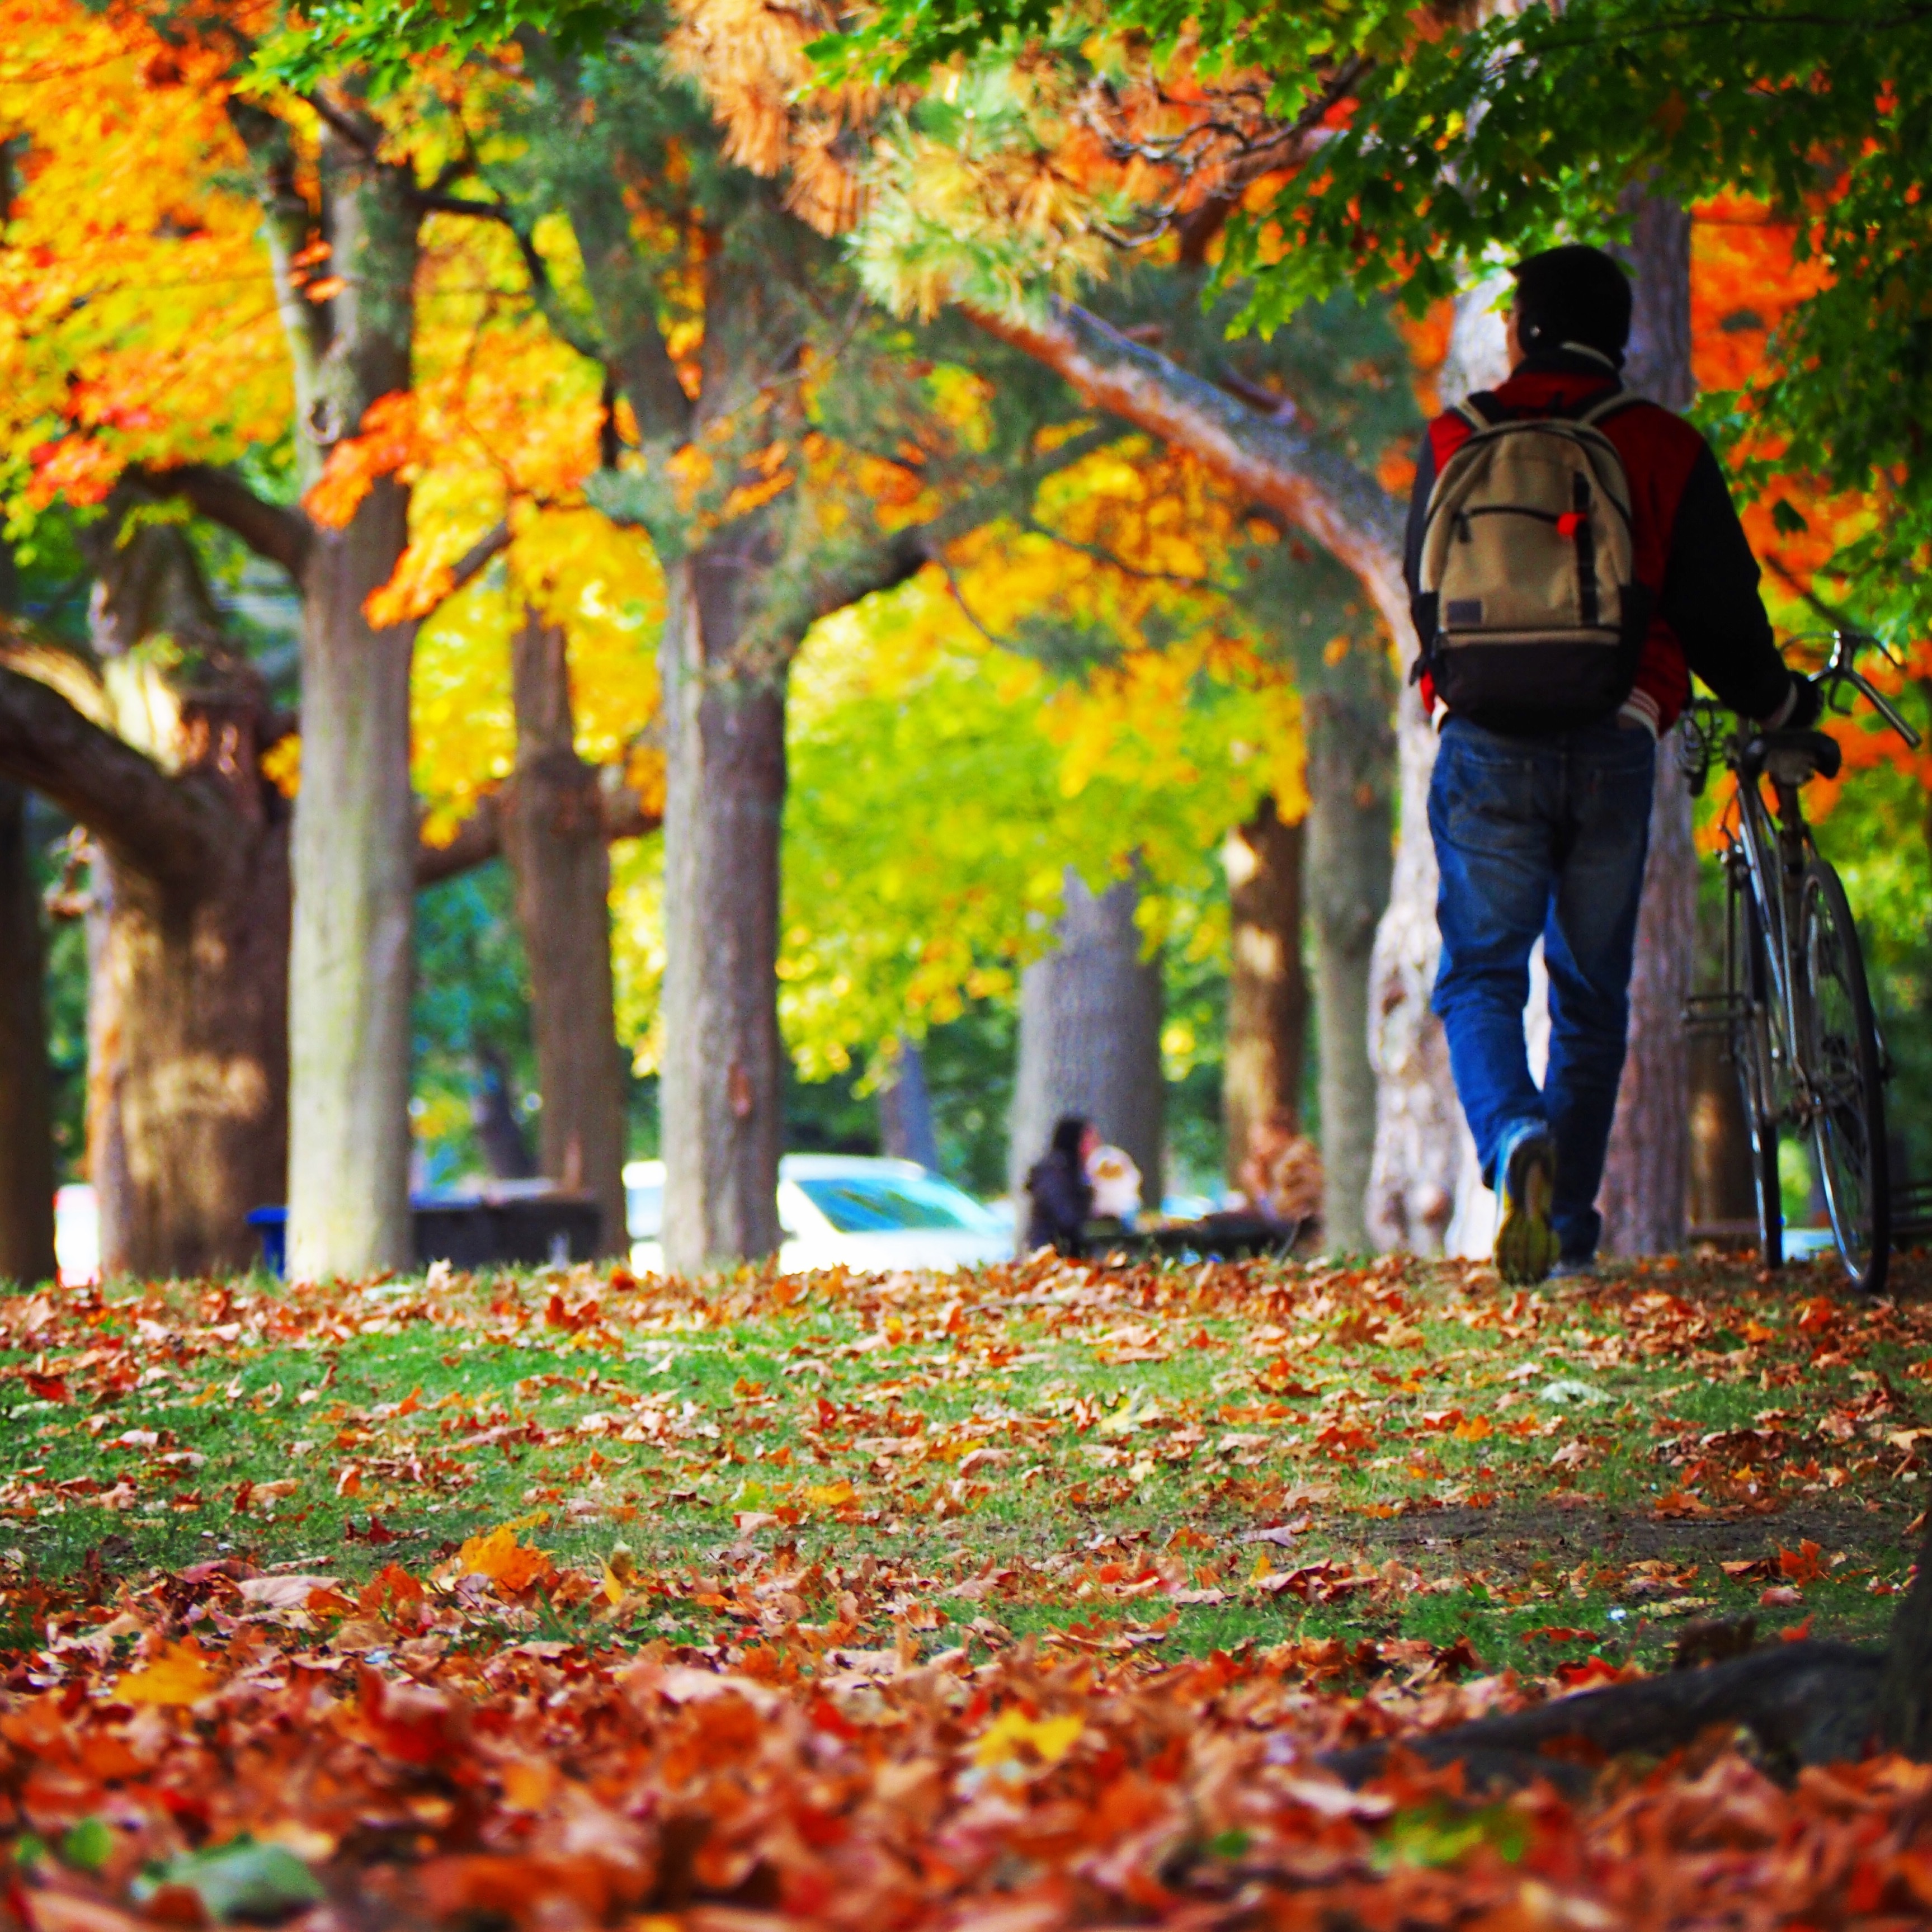
tree, plant, leaf, flower, autumn, season, deciduous, woodland, woody plant